Xueta

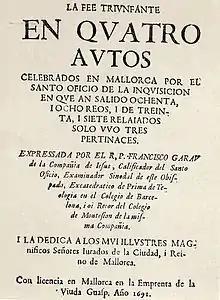
First edition of by Francesc Garau (1691)

The same year as the of 1691, Francesc Garau, Jesuit, theologian and active participant in the inquisitorial trials, published ("Faith Triumphant in four acts celebrated in Majorca by the Holy Office of the Inquisition in which tried eighty-eight defendants, and of thirty-seven turned over to civil authorities only three remained stubborn"). Apart from its importance as a documentary and historical source, the book was intended to perpetuate the record and the infamy of the converts, and it contributed notably to provide an ideological basis for the segregation of the Xuetes and to perpetuate it. It was republished in 1755, used in the argumentation to limit the civil rights of the Xuetes and served as the basis of the libel of 1857, ("The Balearic Synagogue or the history of the Majorcan Jews"). In the 20th century, there have been abundant republications, all with an intention contrary to that of its author, given that some passages were of scandalous crudity, and lack the most elementary sensibility.